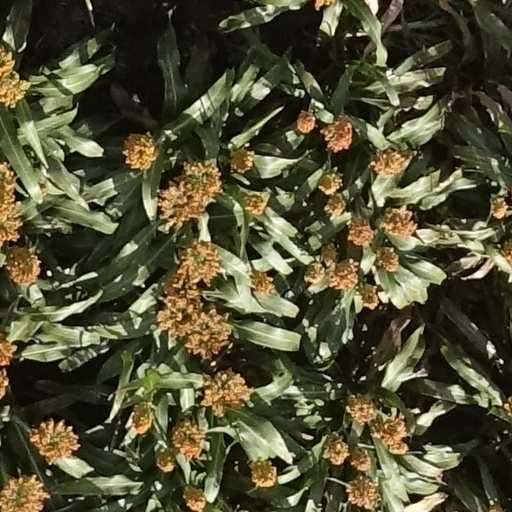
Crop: sorghum